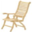
Label: chair